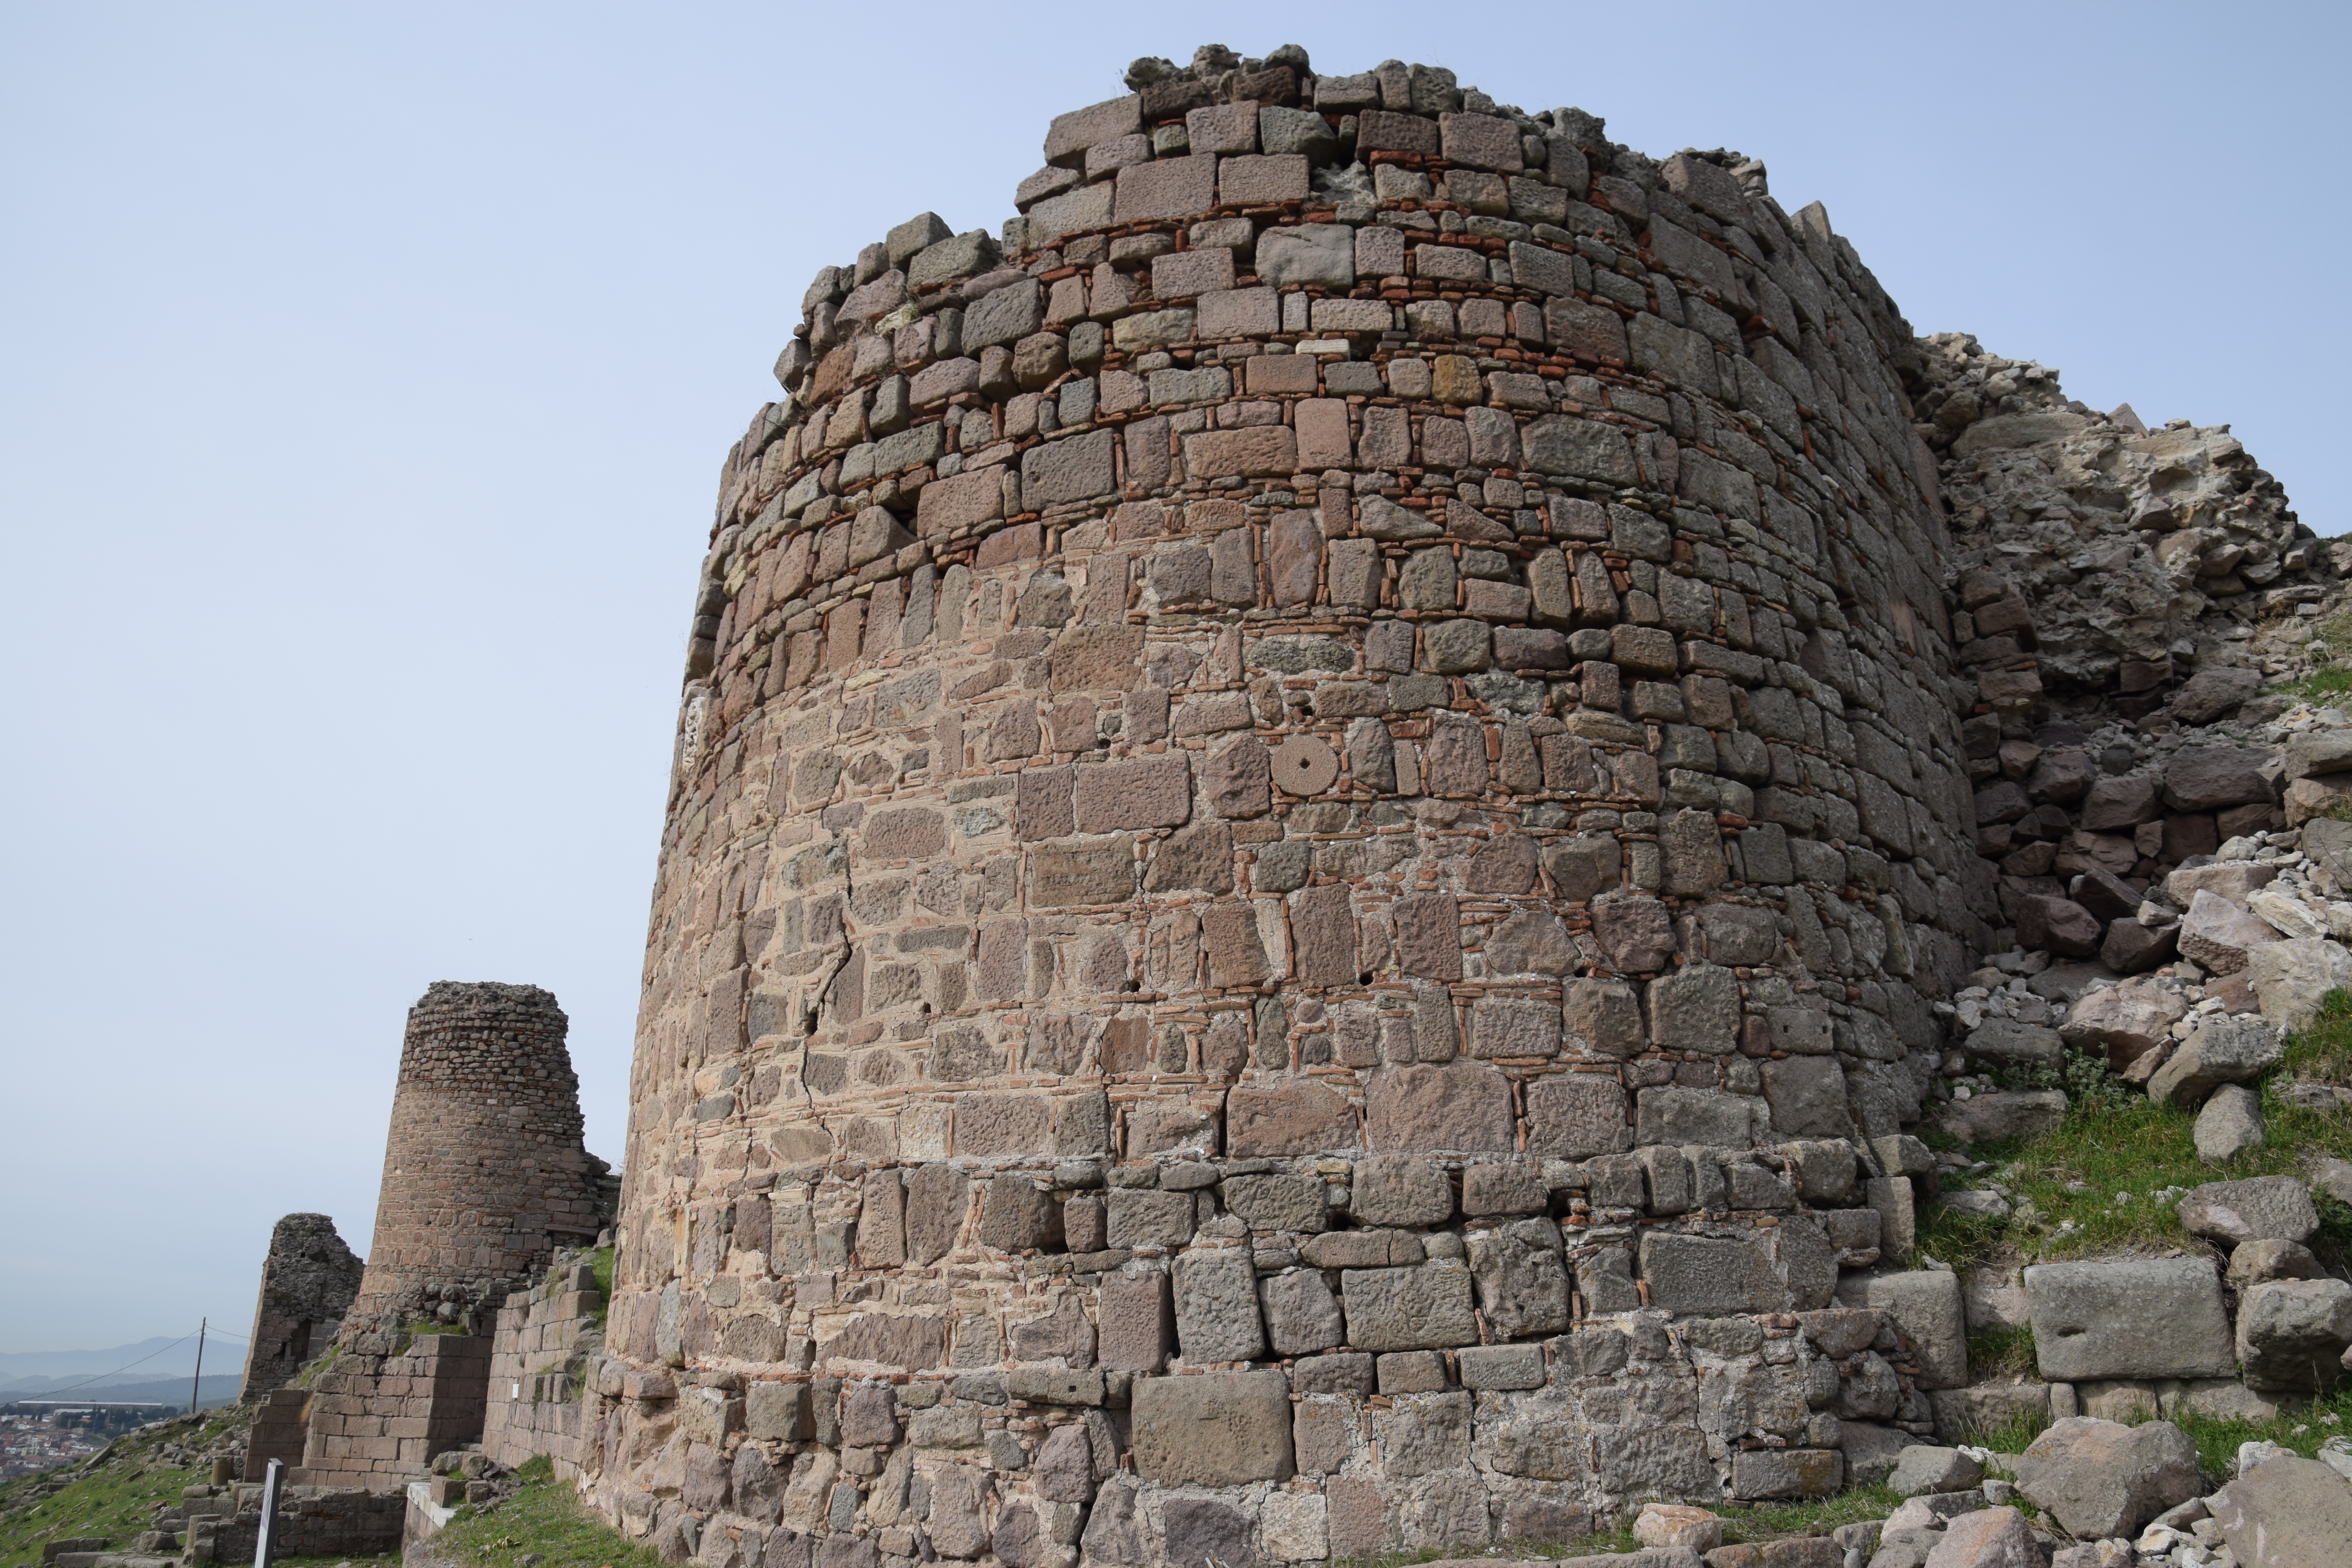
rock, building, wall, monument, arch, ancient, landmark, fortification, ruin, place of worship, temple, ruins, history, monolith, city gate, archaeological site, pergamon, unesco world heritage site, historic site, ancient history, maya civilization